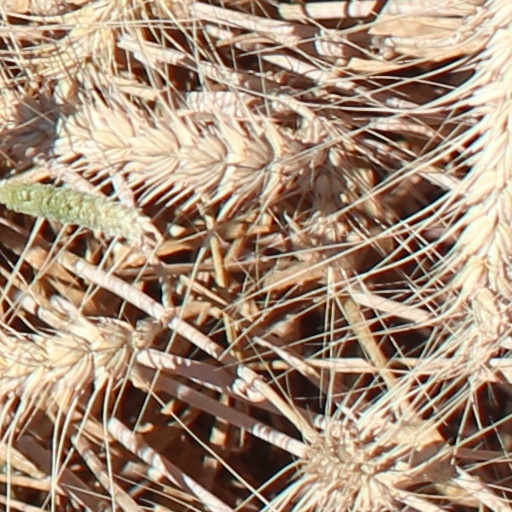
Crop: wheat